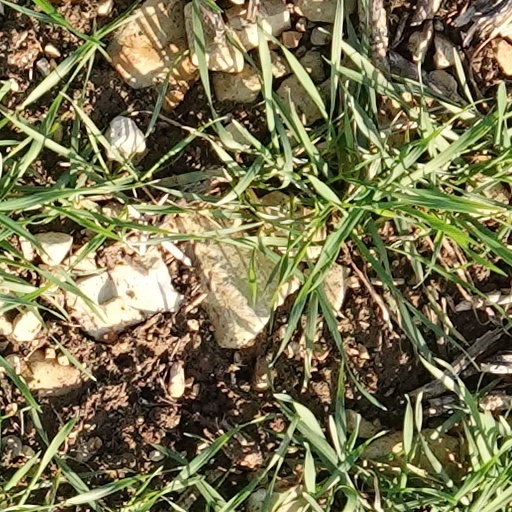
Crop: wheat